New Zealand census

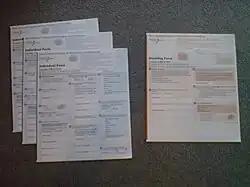
Forms that were intended for the (cancelled) 2011 census. At left, the forms for individual persons surveyed; at right, a form for the overall household. The 2013 census forms were identical, save for the dates.

The New Zealand Census of Population and Dwellings is a national population and housing census conducted by Statistics New Zealand, a government department, every five years. There have been 34 censuses since 1851. In addition to providing detailed information about national demographics, the results of the census play an important part in the calculation of resource allocation to local service providers.